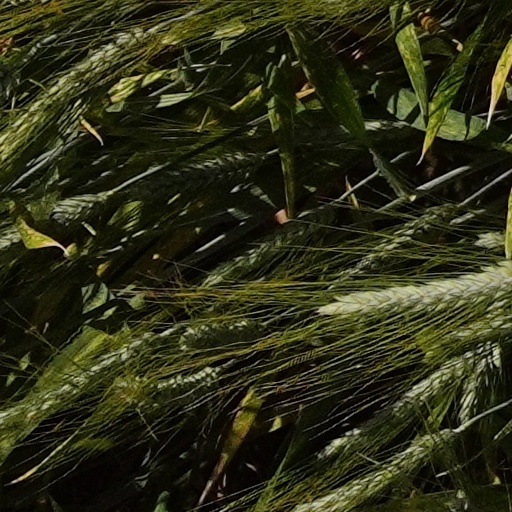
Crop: wheat